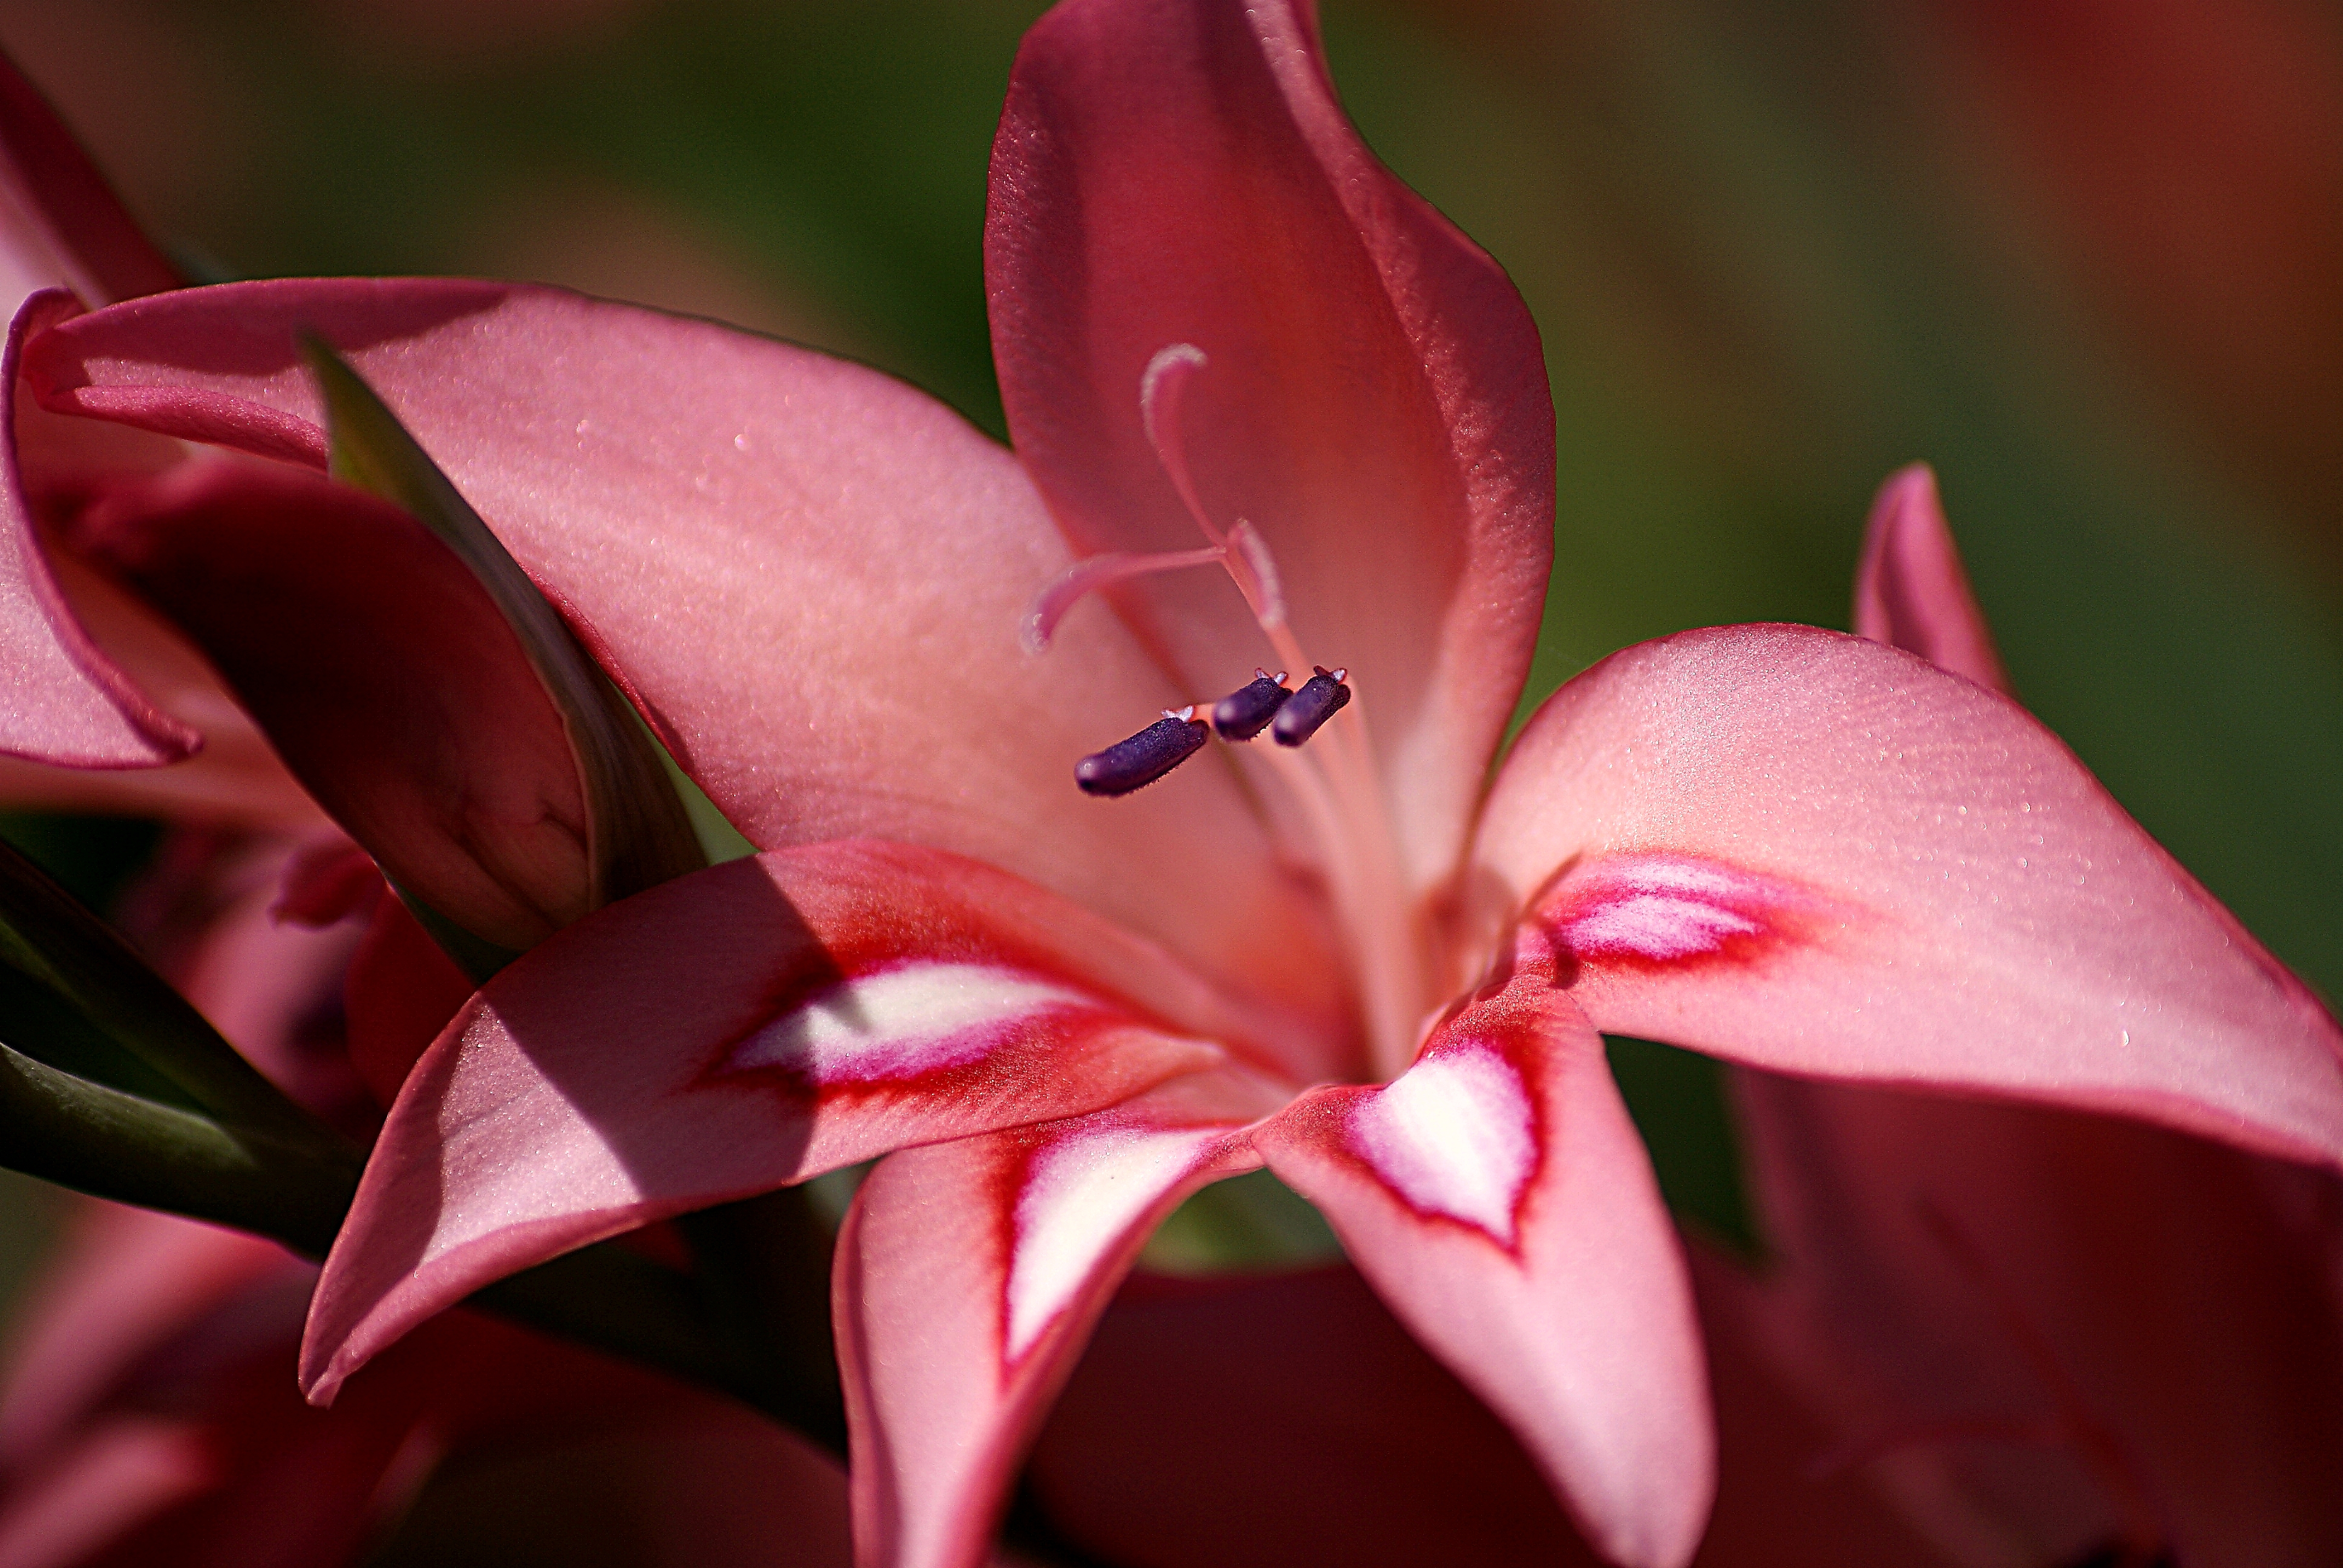
nature, blossom, plant, photography, flower, petal, red, macro, botany, pink, flora, flowers, close up, naturaleza, flores, lily, ggl1, macro photography, flowering plant, plant stem, land plant